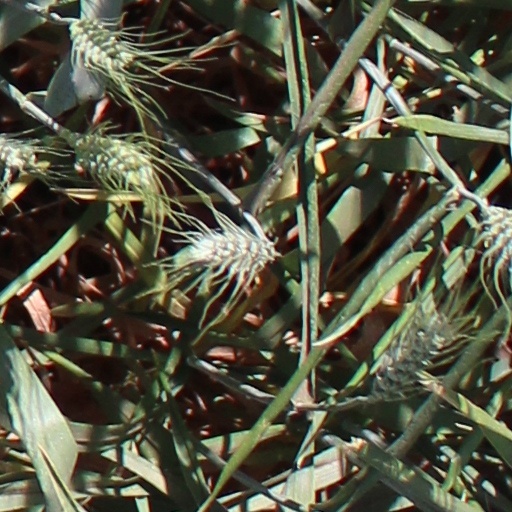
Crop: wheat